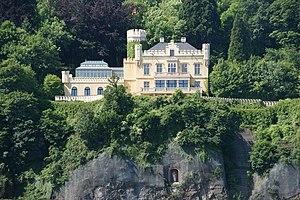
Le château de Marienfels est un château romantique construit à Remagen en Allemagne.